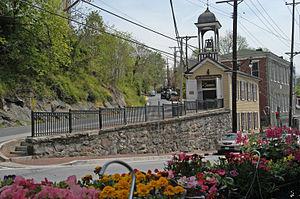
La census-designated place d’Ellicott City est le siège du comté de Howard, situé dans le Maryland, aux États-Unis. Sa population s’élevait à 65 834 habitants lors du recensement de 2010. Elliott City n’est pas incorporée.